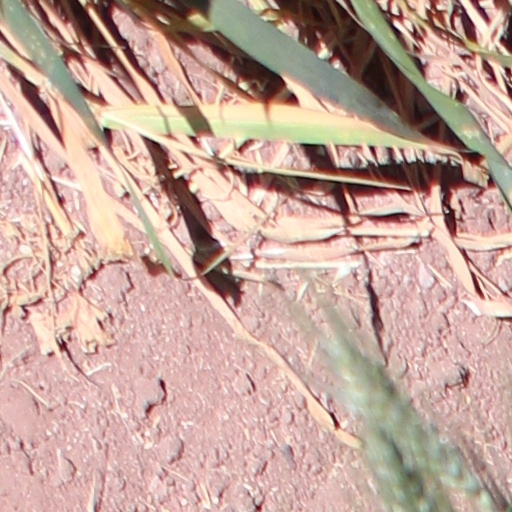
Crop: wheat